Daqing

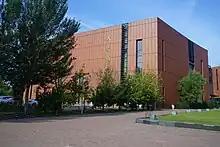
Daqing Museum

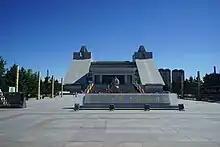
The Iron Man Wang Jinxi Memorial Hall

Generated by the history of the city, Daqing has a culture centering around the "Daqing Spirit, the Daqing People," which is said to represent deep personal commitment in pursuing national goals, self-sufficient and frugal living, and urban-rural integrated land use. Daqing's urban-rural landscape was said to embody the ideal communist society described by Karl Marx because it eliminated (1) the gap between town and country, (2) the gap between workers and peasants, and (3) the gap between manual and mental labor.